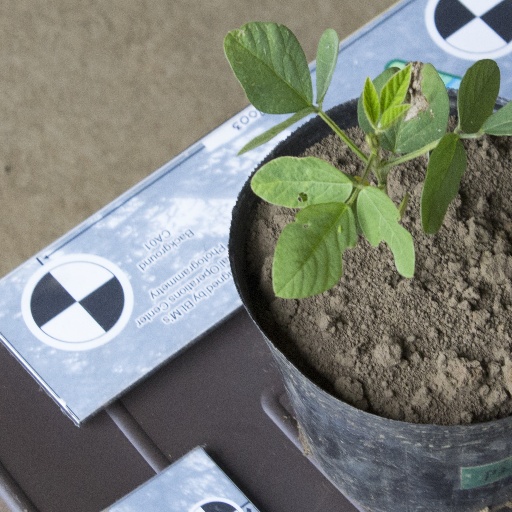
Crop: soybean